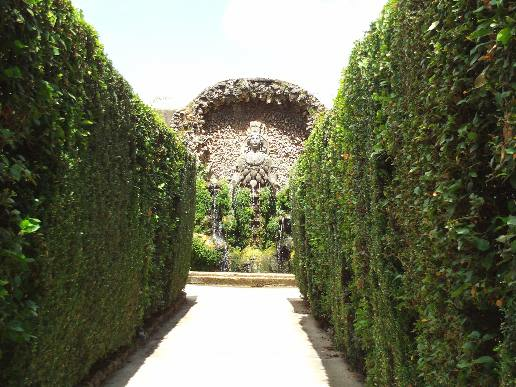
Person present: No